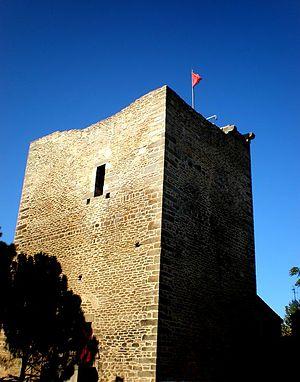
Tour à Trausse (Aude)